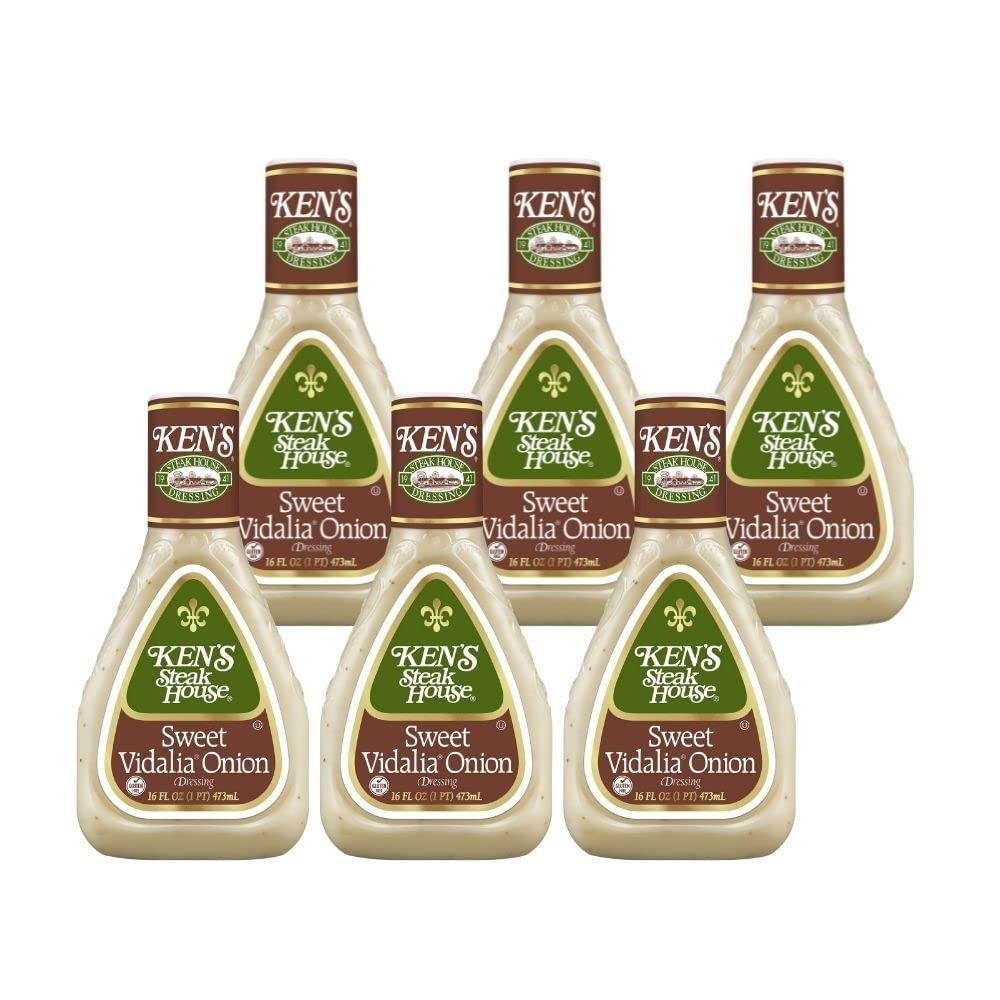
Item Name: Ken’s Steakhouse Dressing, Sweet Vidalia Onion Dressing, Gluten Free Dressing for Salads or Spreads, 16 Fl OZ Bottle (Pack of 6)
Bullet Point 1: A creamy dressing that combines savory flavors with the sweet, world-famous taste of Vidalia onions
Bullet Point 2: Perfect for all kinds of green salads and slaws
Bullet Point 3: A delicious dipping sauce for finger foods, or use it to dress wraps and sandwiches
Bullet Point 4: Made from Ken's A Family-Owned Company
Bullet Point 5: Gluten-Free and Certified Kosher
Product Description: The sweet, subtle taste of Georgia's world-famous Vidalia onion takes center stage in this creamy blend that works perfectly in slaws and salads. A deliciously different dip for wings and nuggets – and a great dressing for wraps. Gluten-free. Shake well before use and refrigerate after opening.
Value: 96.0
Unit: Ounce

Price: 21.765